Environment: real
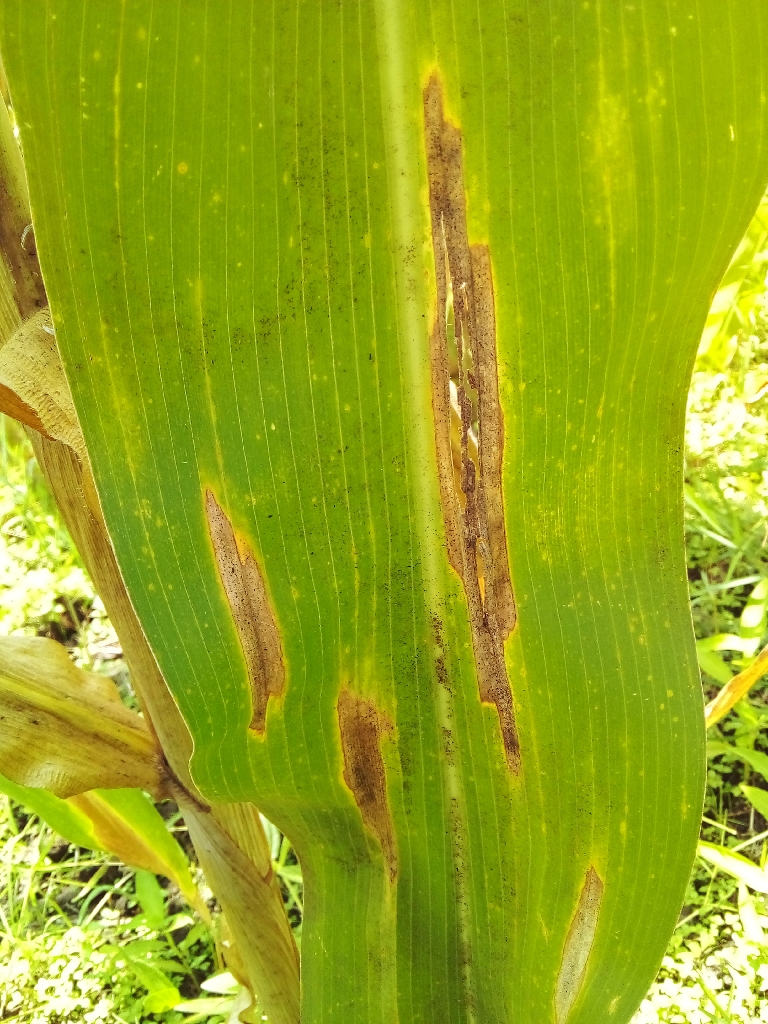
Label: northern_corn_leaf_blight